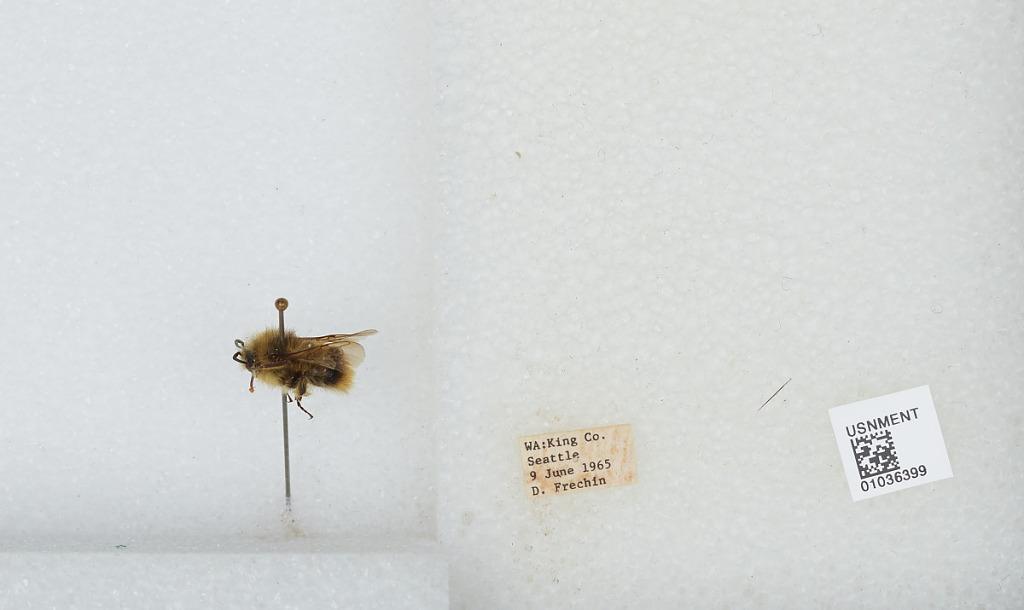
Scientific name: Bombus (Pyrobombus) mixtus Cresson
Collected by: D. Frechin
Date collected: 1965-6-9
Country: United States
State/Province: Washington
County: King
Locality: Seattle
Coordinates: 47.6097, -122.333